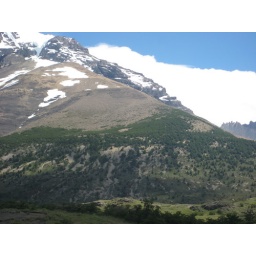
Looking back at the walk. The previous was taken where the black mountain behind is just under the snow.